Dick Powell's Zane Grey Theatre

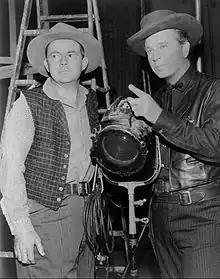
Dick Powell with Loren Grey

Dick Powell's Zane Grey Theatre is an American Western anthology television series broadcast on CBS from October 5, 1956 until May 18, 1961.